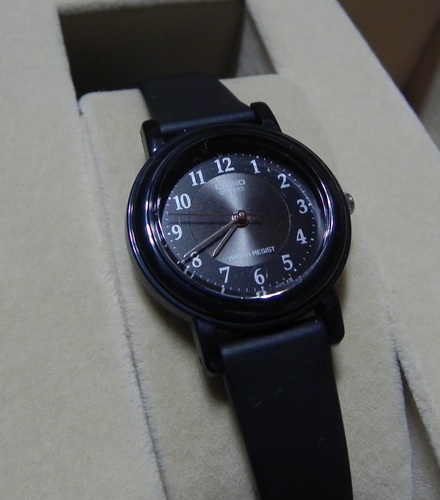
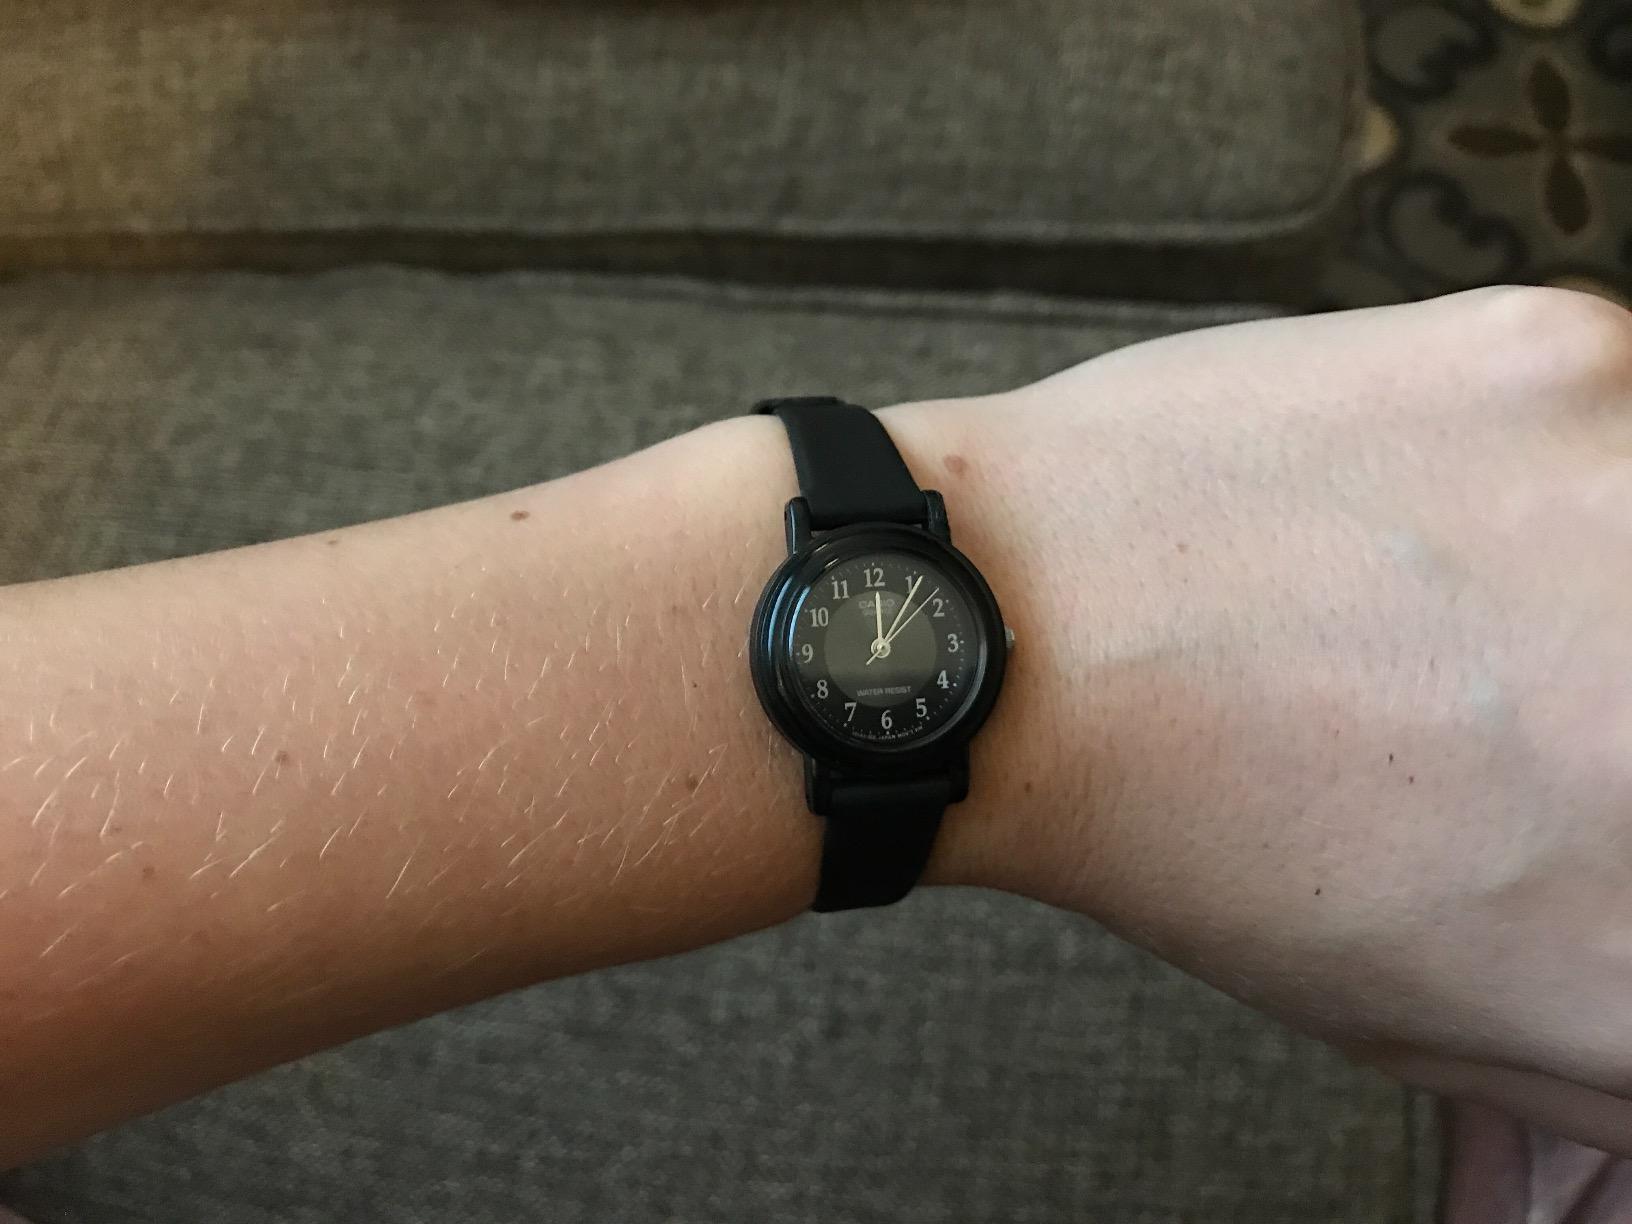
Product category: accessories_watch
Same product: yes